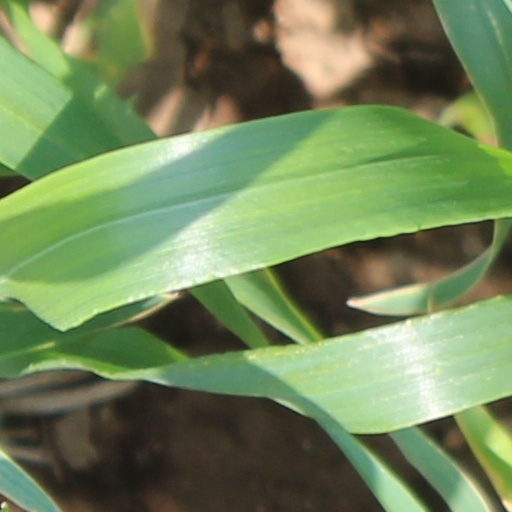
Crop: wheat